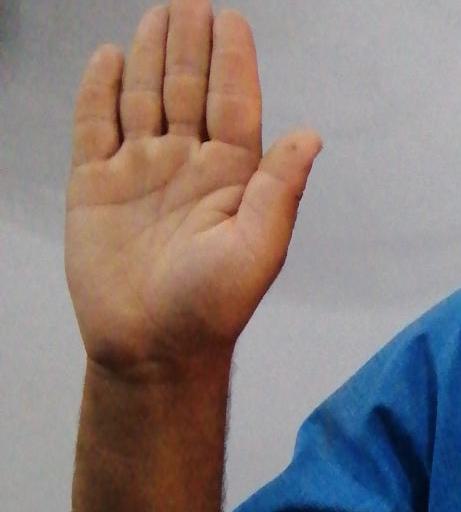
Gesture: stop